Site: brandenburg
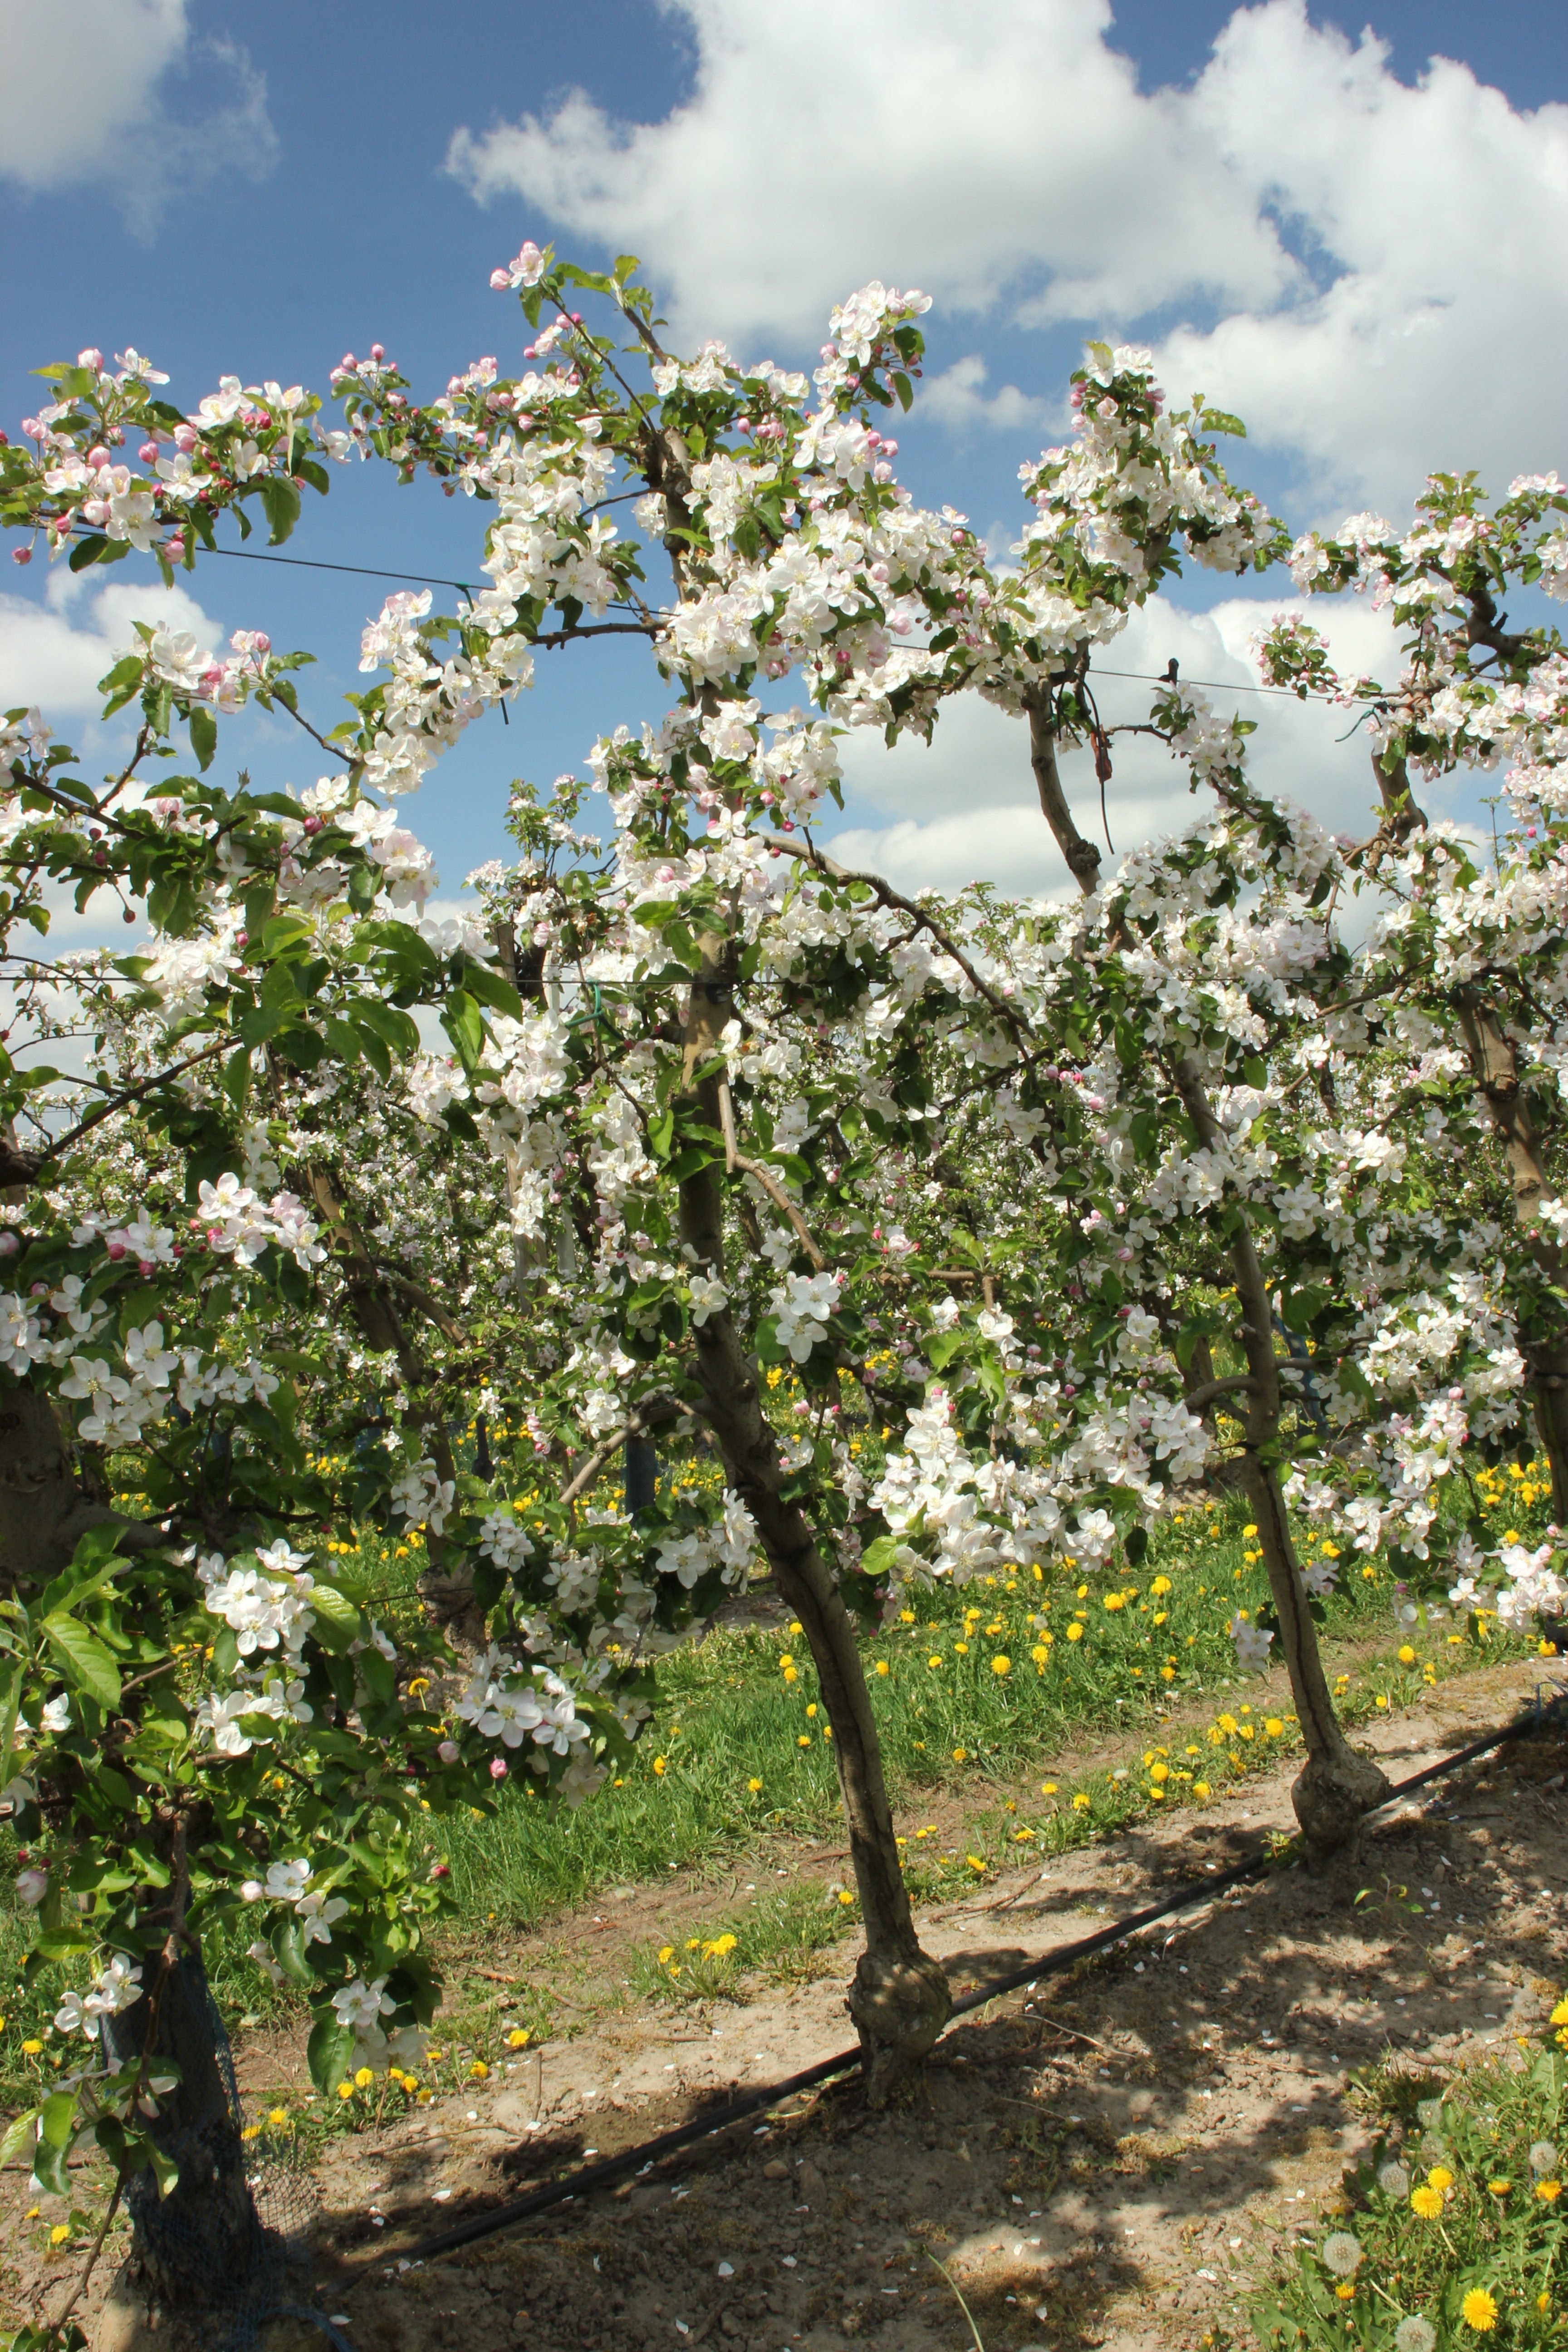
Growth stage (BBCH 65): Flowering